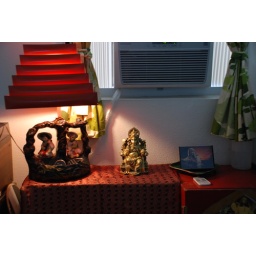
asian lamp under window rattler